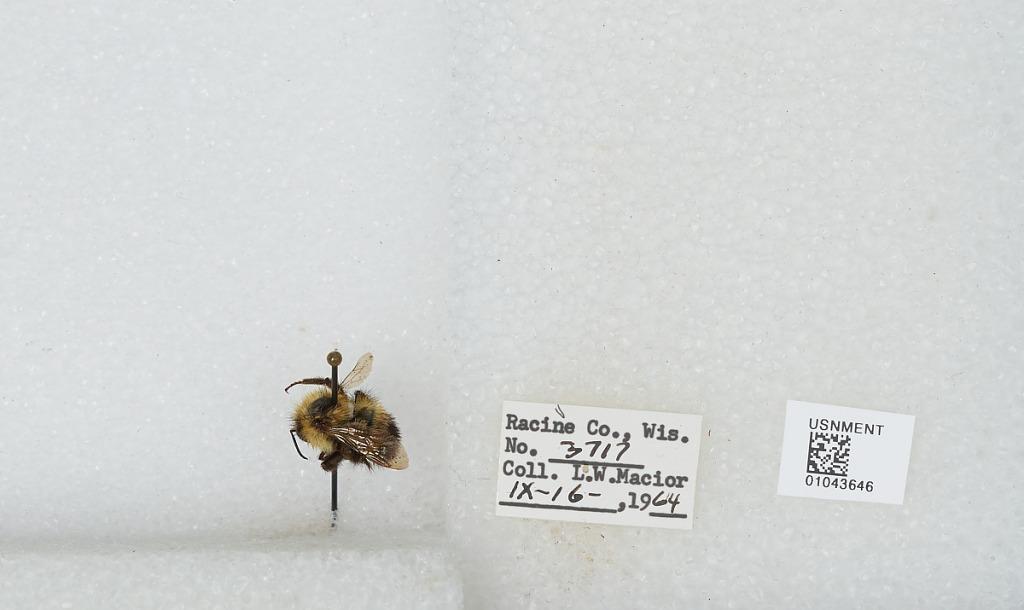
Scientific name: Bombus (Bombus) affinis Cresson
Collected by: L. Macior
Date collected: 1964-9-16
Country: United States
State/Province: Wisconsin
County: Racine
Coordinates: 42.78, -87.76